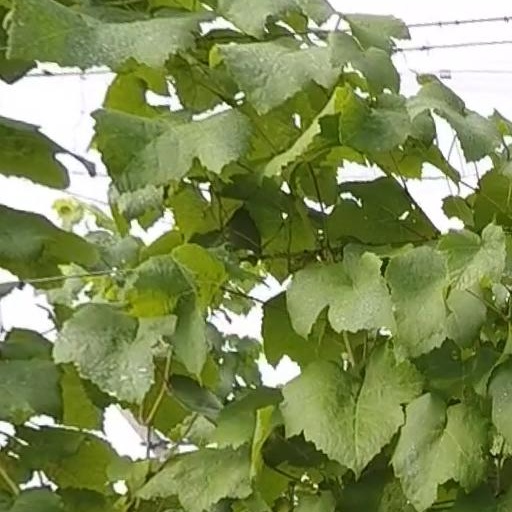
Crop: grape